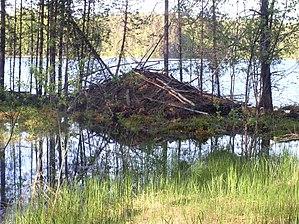
Enonkoski est une municipalité de l'est de la Finlande, dans la région de Savonie du Sud et la province de Finlande orientale.